Answer in natural language. How many Carts are visible in the scene? Choose between the following options: 4, 0, 2, 1 or 3
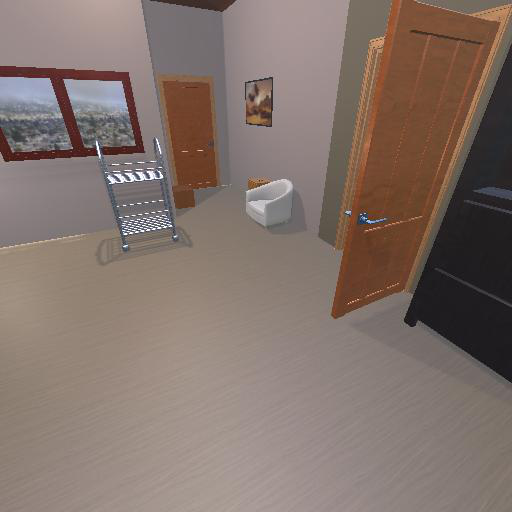
<answer>1</answer>